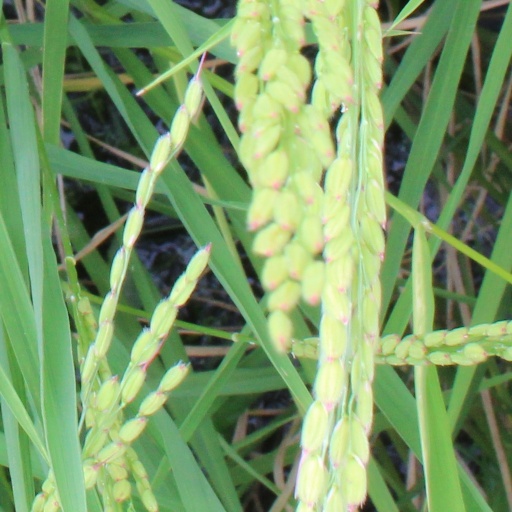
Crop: rice